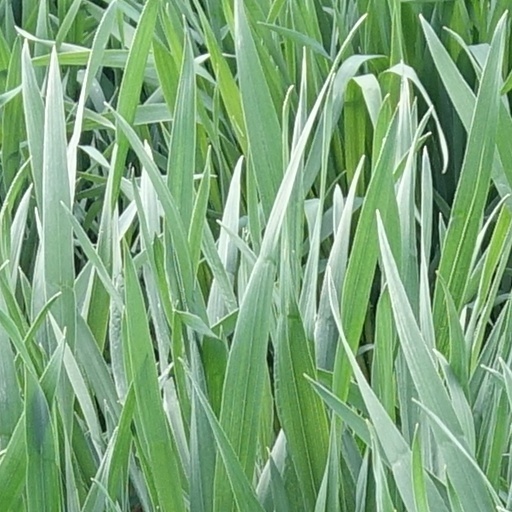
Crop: wheat